Long Beach Convention and Entertainment Center

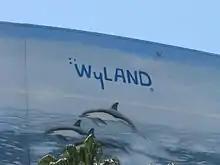
Wyland's signature on Long Beach Arena.

Along the exterior wall of the drum-shaped Arena is "Planet Ocean", one of environmental artist Wyland's Whaling Walls, which was dedicated on July 9, 1992, and covers 116,000 square feet (11,000 m). The mural depicts migratory gray whales and other aquatic life that can be found in the waters off Long Beach.